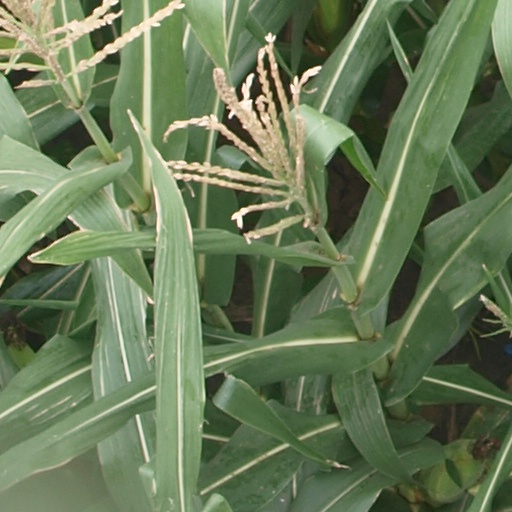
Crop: maize; corn